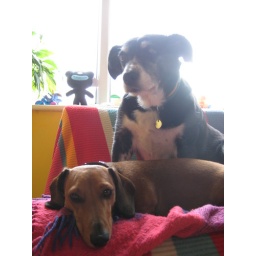
The pets quite like sitting on this seat by the sunny kitchen window.